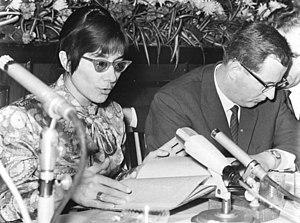
Brigitte Reimann, née le 21 juillet 1933 à Burg et morte le 20 février 1973 à Berlin-Est, est une écrivaine de République démocratique allemande.